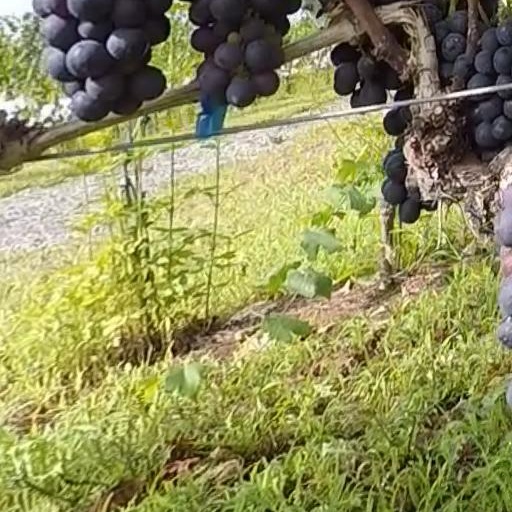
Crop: grape